Roy Moore sexual misconduct allegations

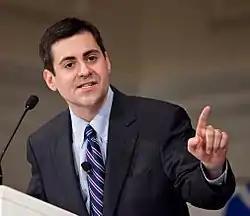
The president of the Southern Baptist Convention's Ethics and Religious Liberty Commission, Russell Moore, "saved some of his harshest criticism for ministers who [used] theological arguments to defend Roy Moore".

On November 10, Moore responded to the initial allegations by Corfman, Miller, Gibson, and Deason in an interview with Sean Hannity on Fox News Radio. Moore called these initial allegations "completely false, false and misleading", adding, "I have a special concern for protection of young ladies," and also, "You understand this is 40 years ago, and after my return from the military, I dated a lot of young ladies."